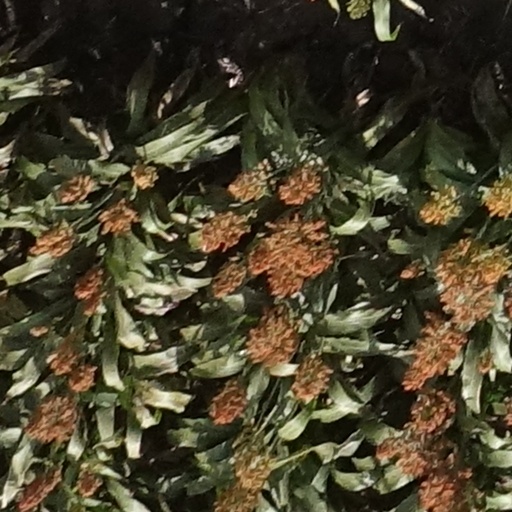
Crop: sorghum